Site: brandenburg
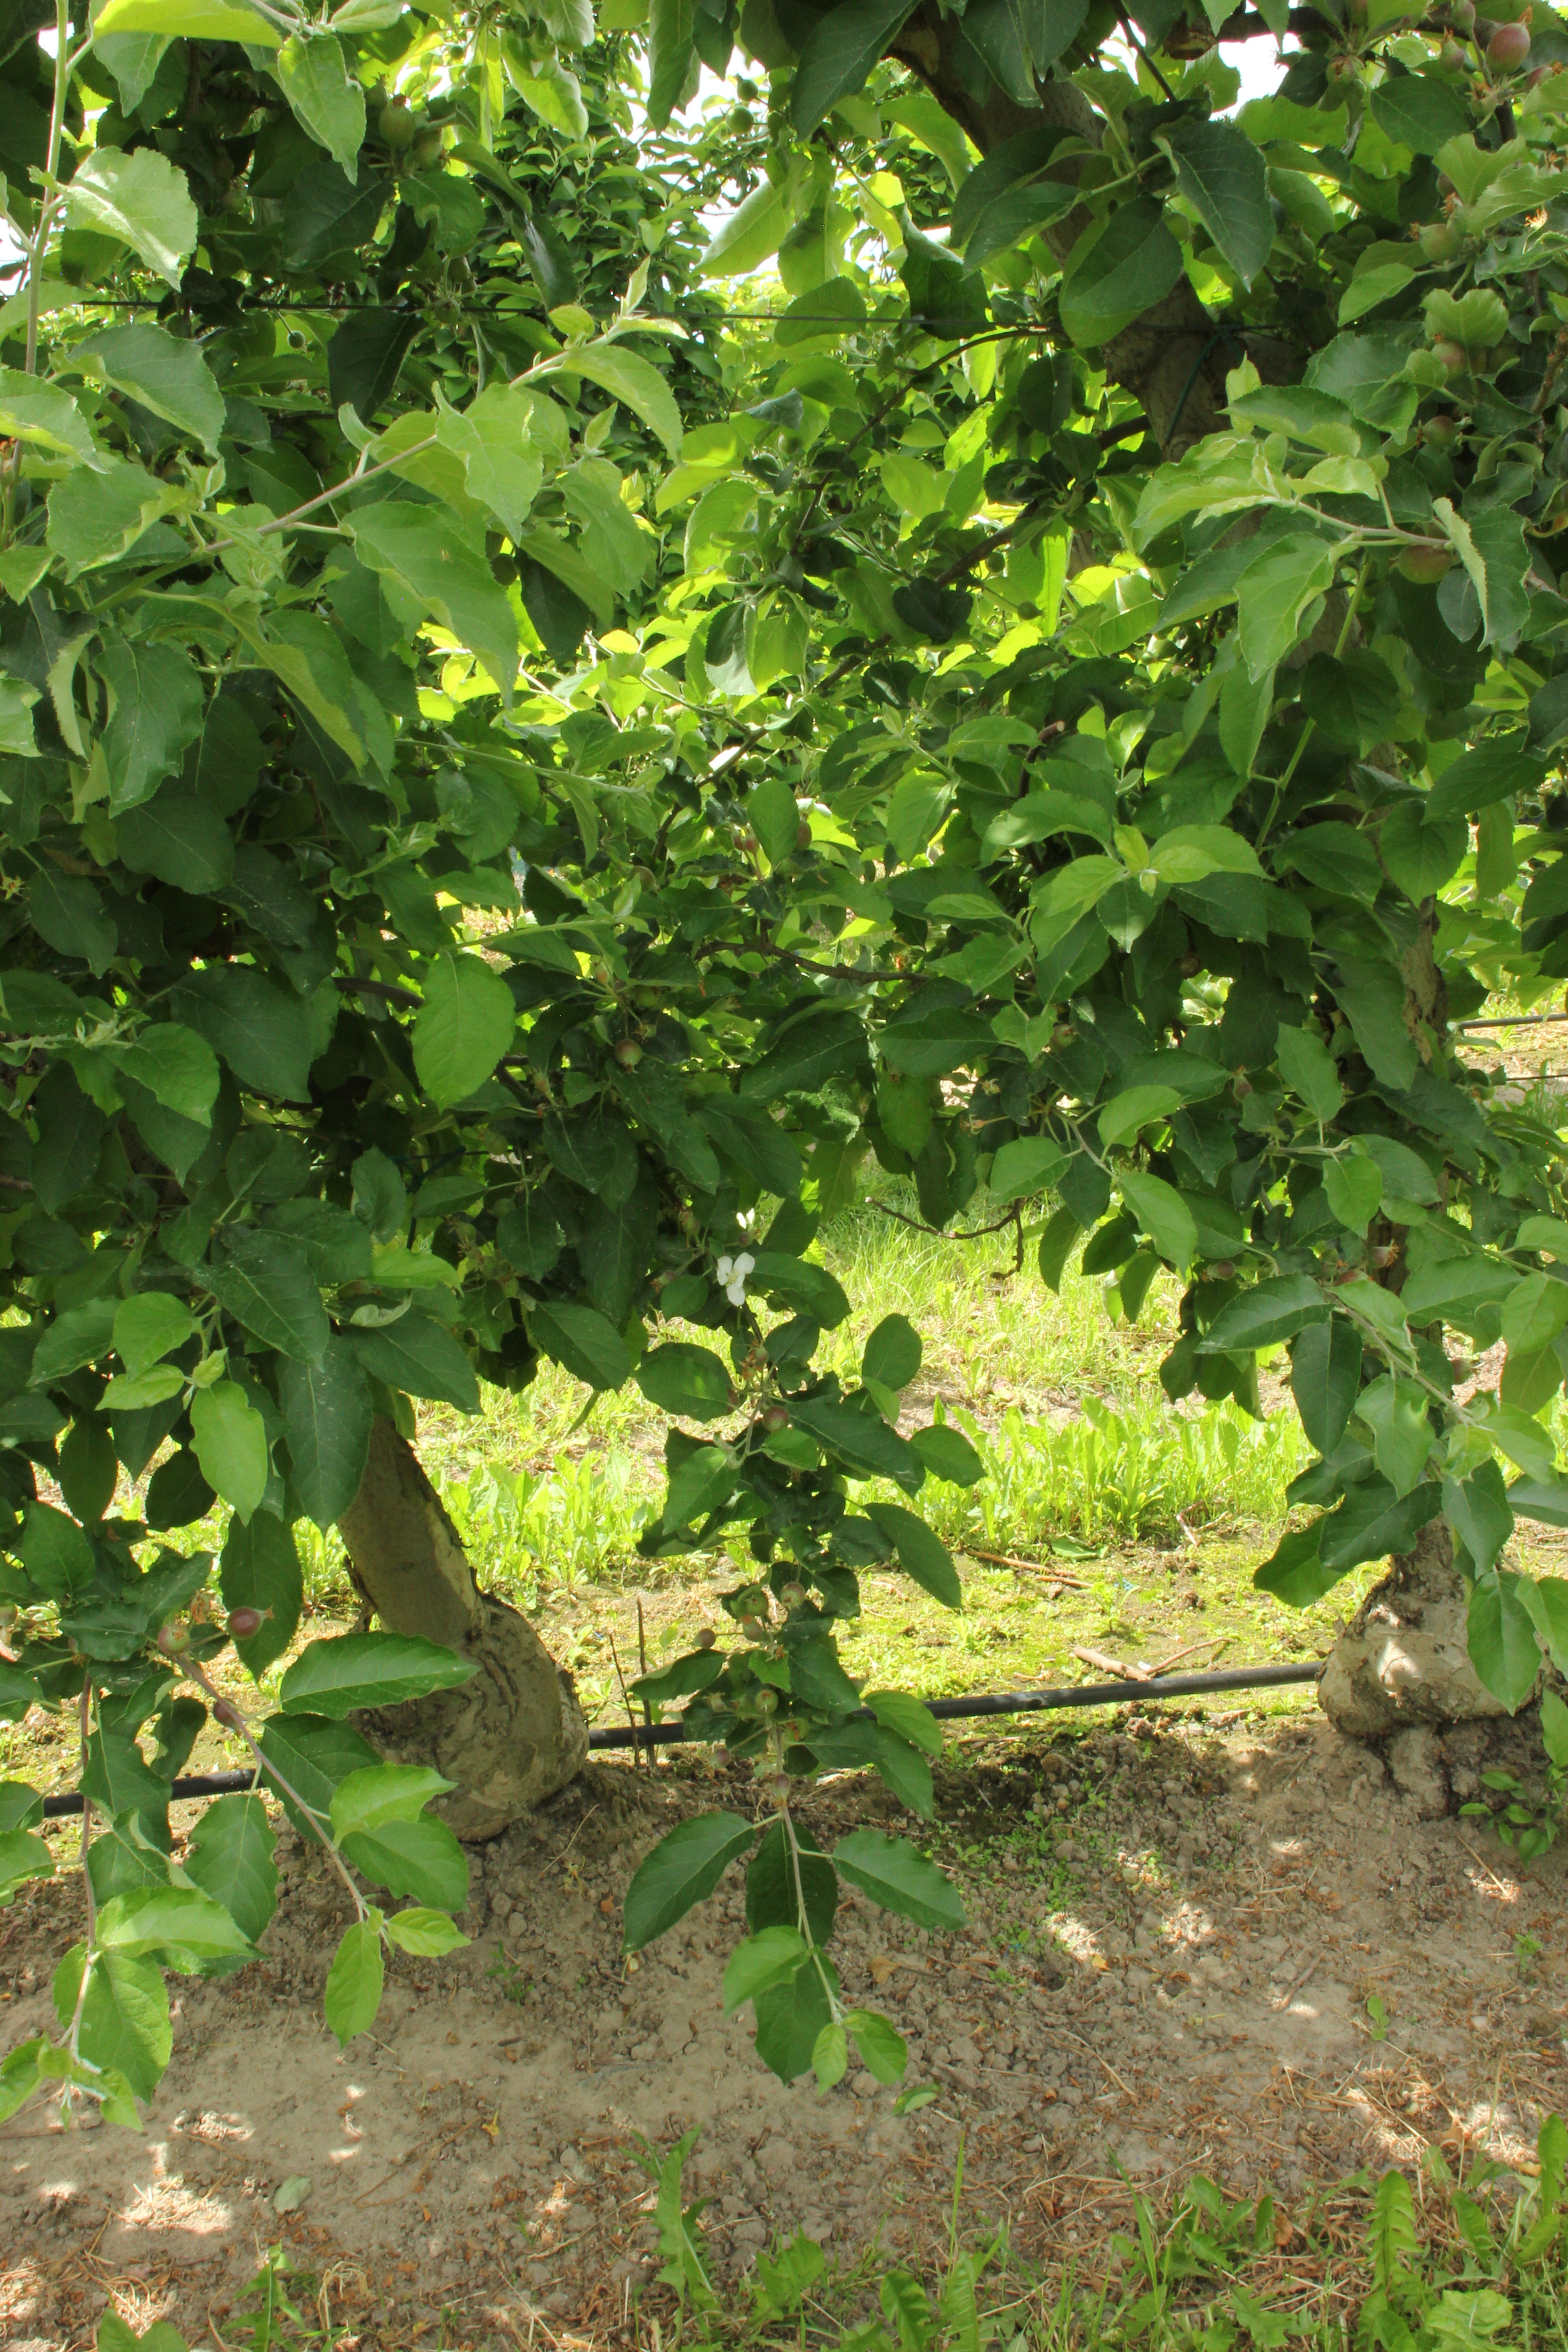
Growth stage (BBCH 72): Development of fruit